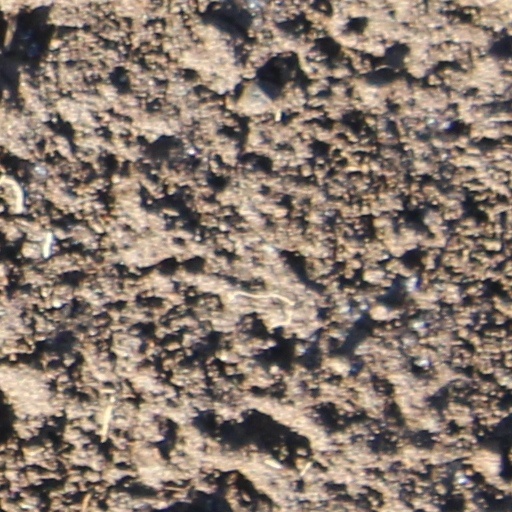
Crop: wheat